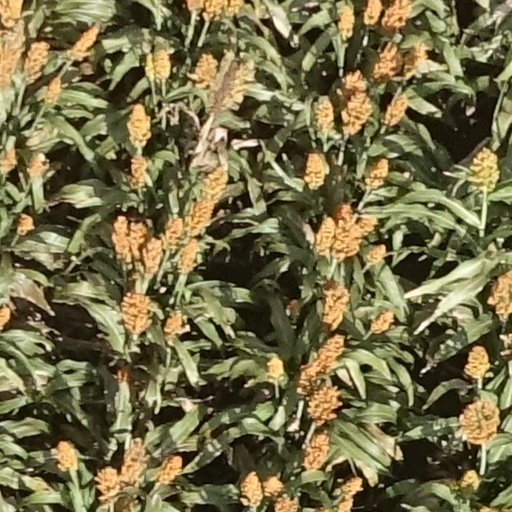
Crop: sorghum